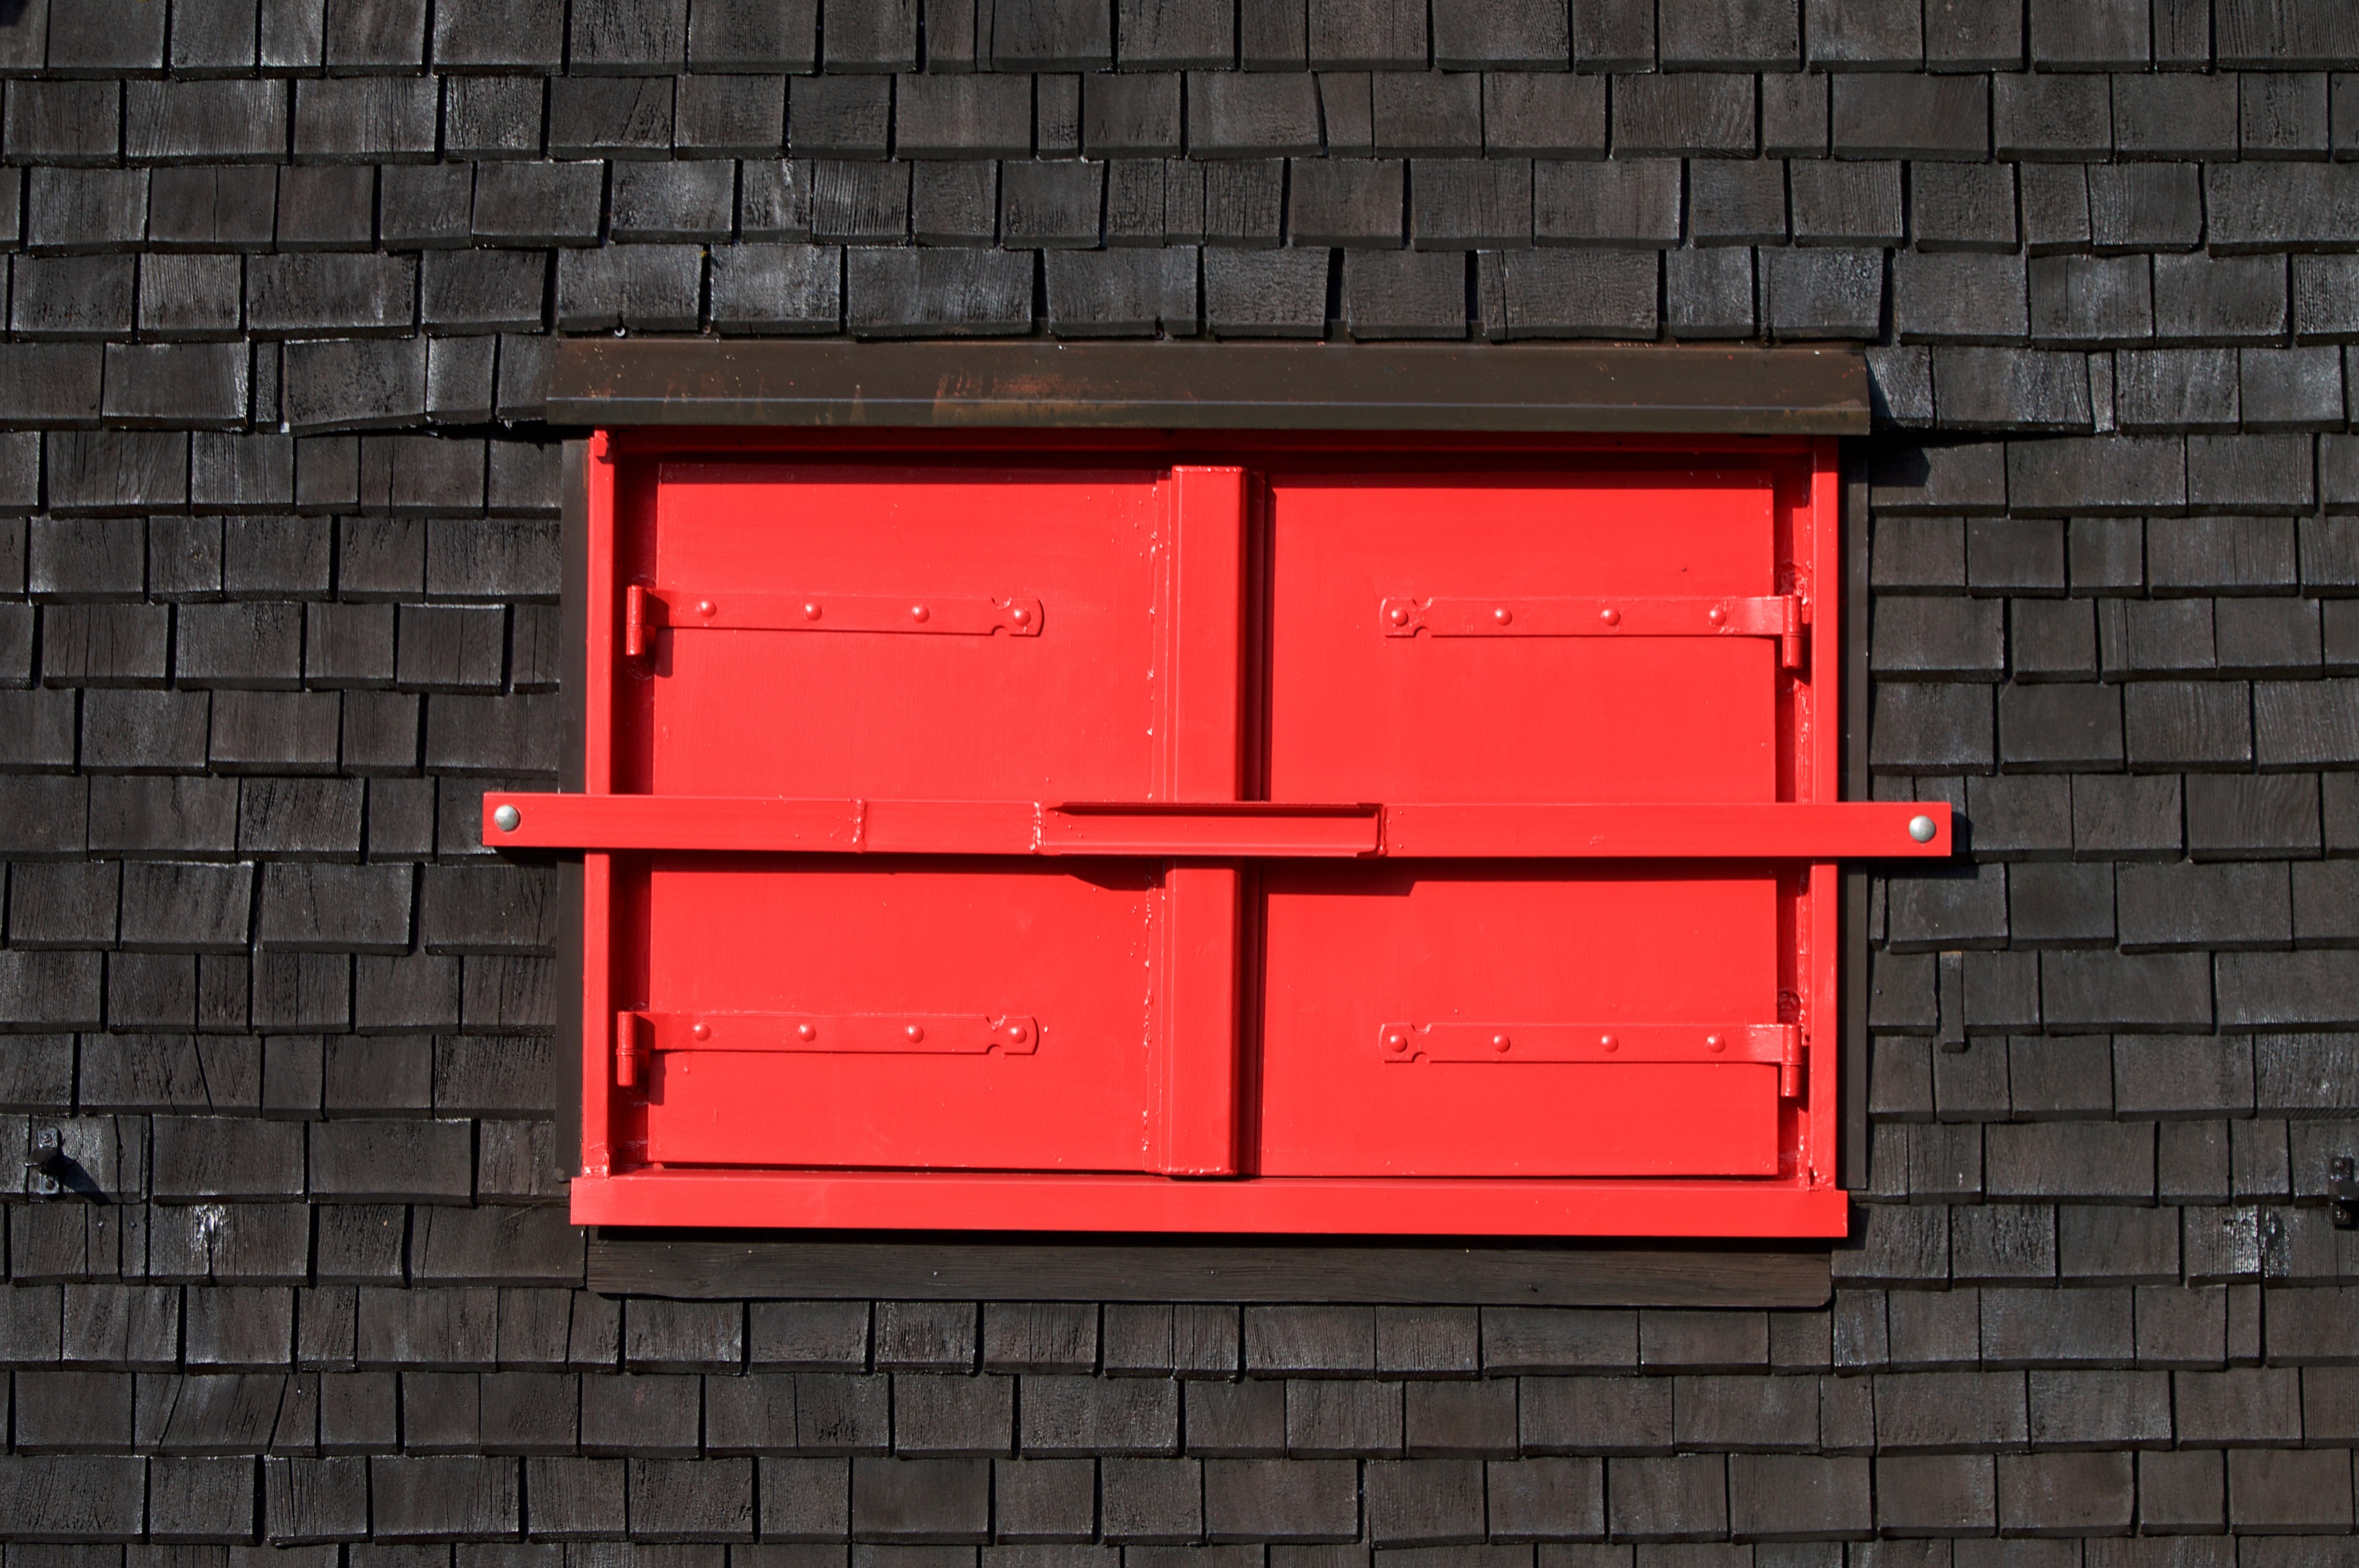
wood, window, number, building, old, home, wall, hut, red, color, frame, furniture, brick, door, shutter, shingle, letter box, shutters, closed, log cabin, shape, locked, historically, hauswand, wooden wall, entity, window covering